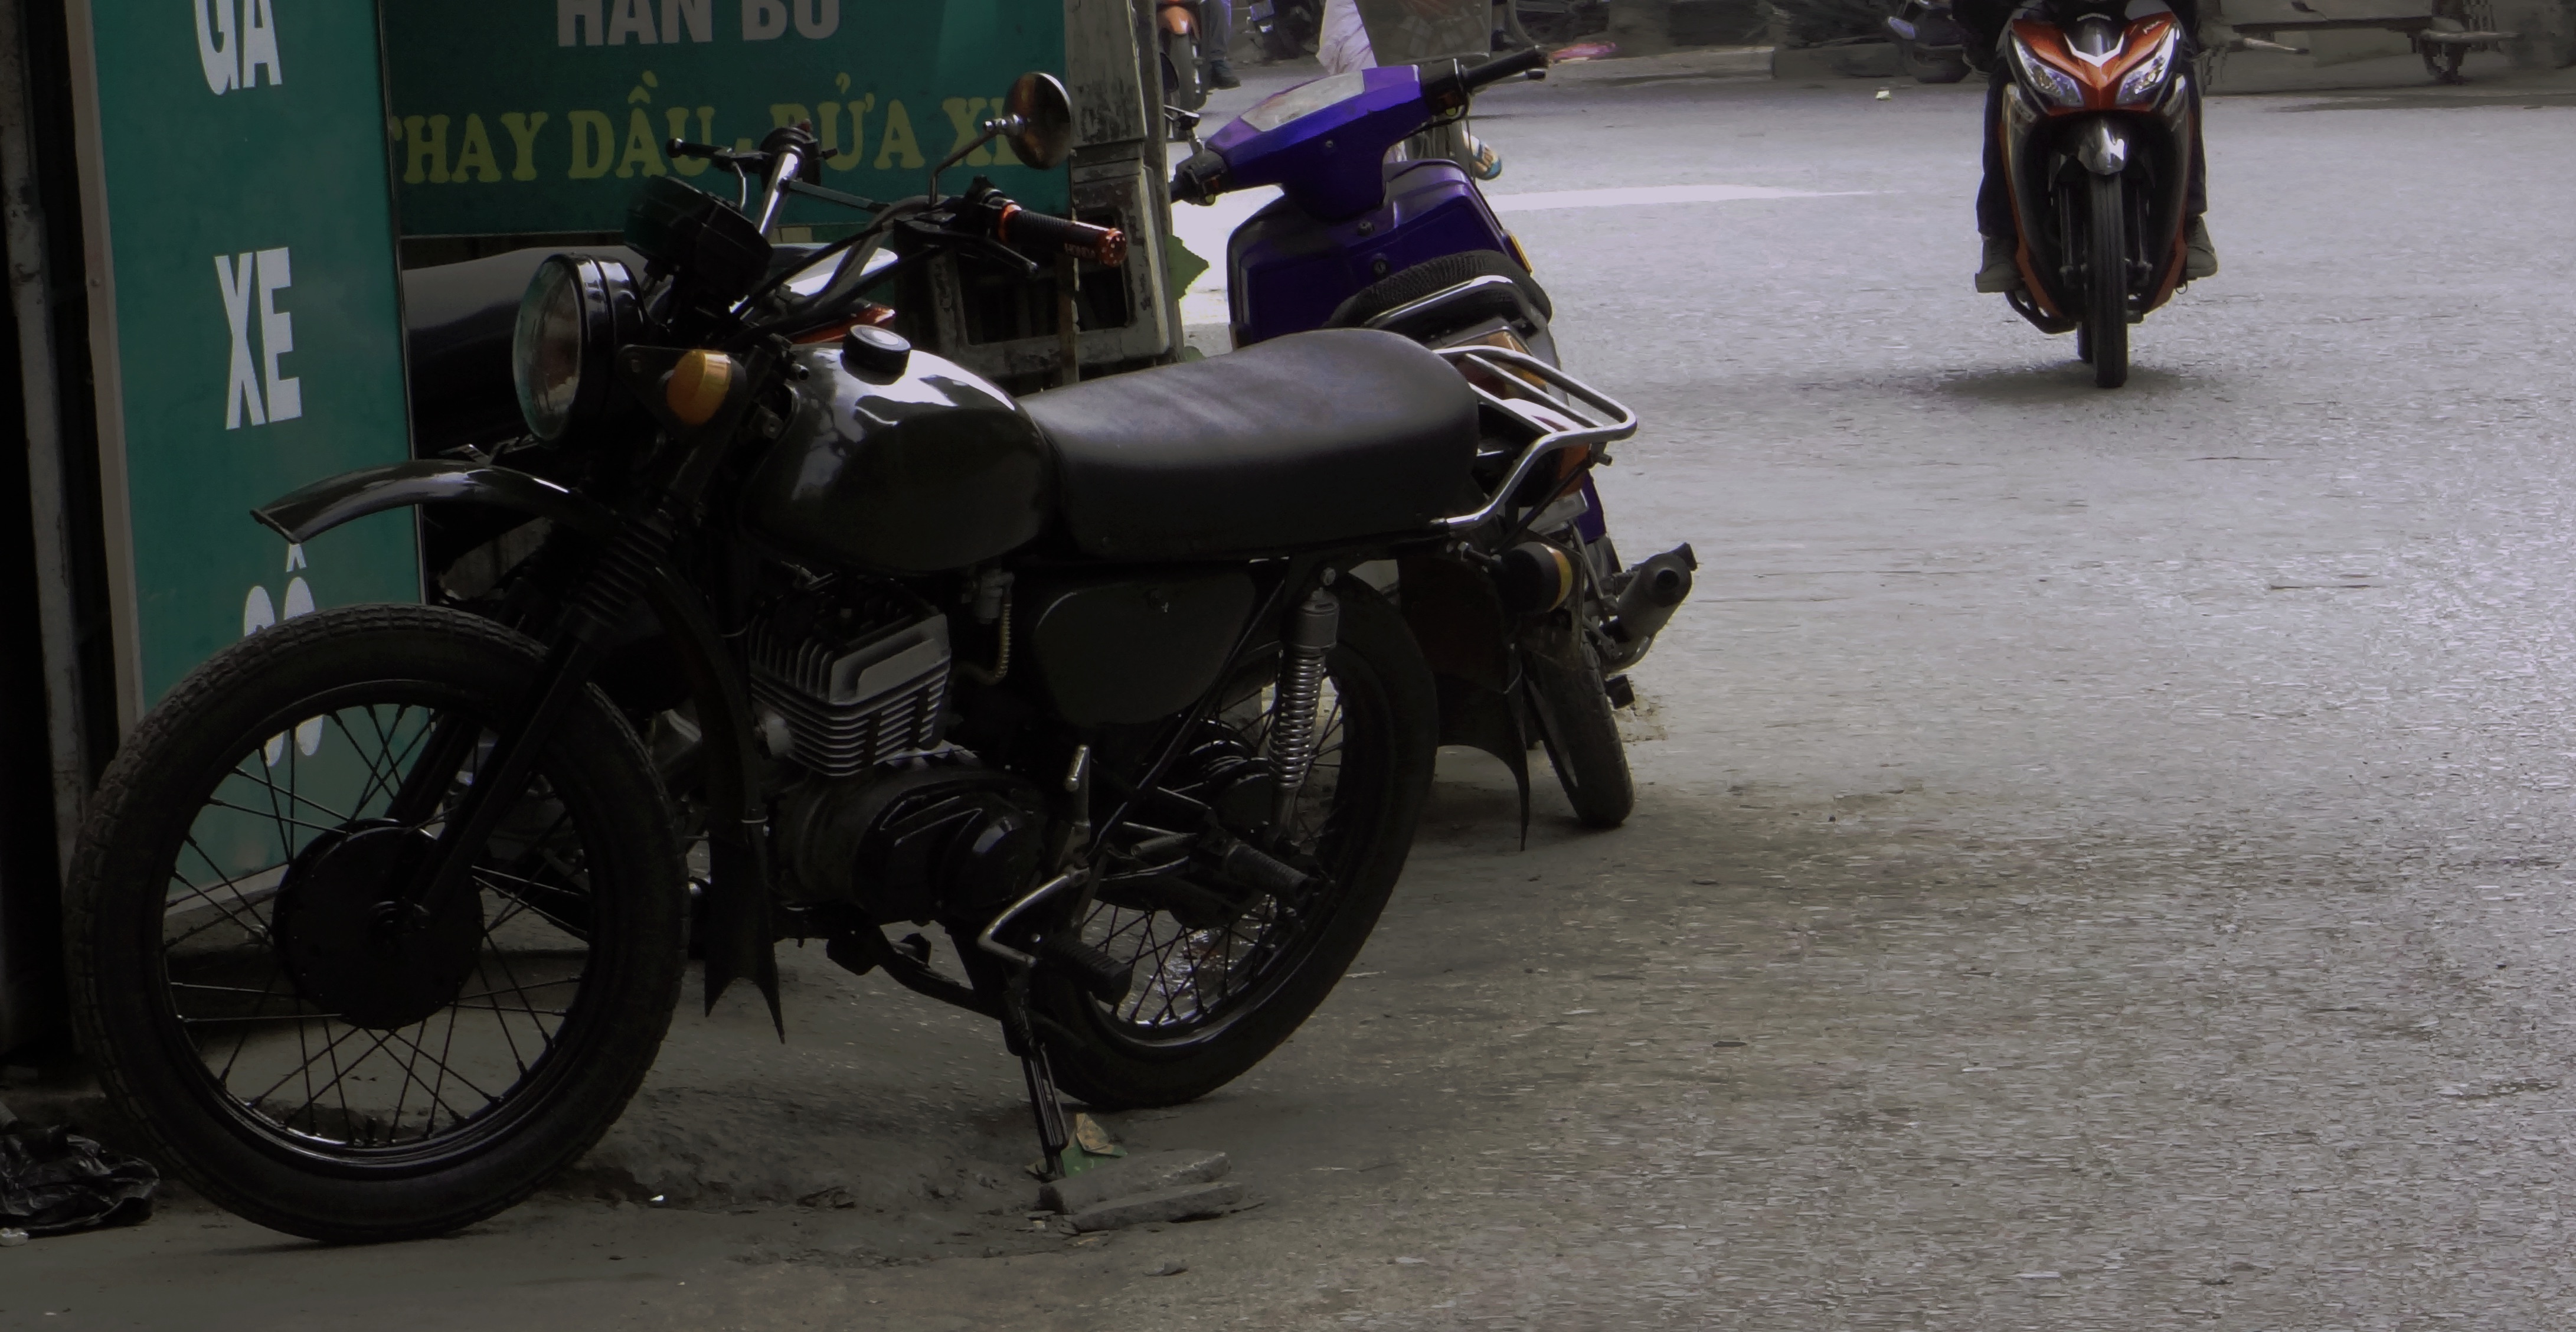
car, vehicle, motorcycle, motorcycling, automobile make